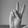
ASL letter: V